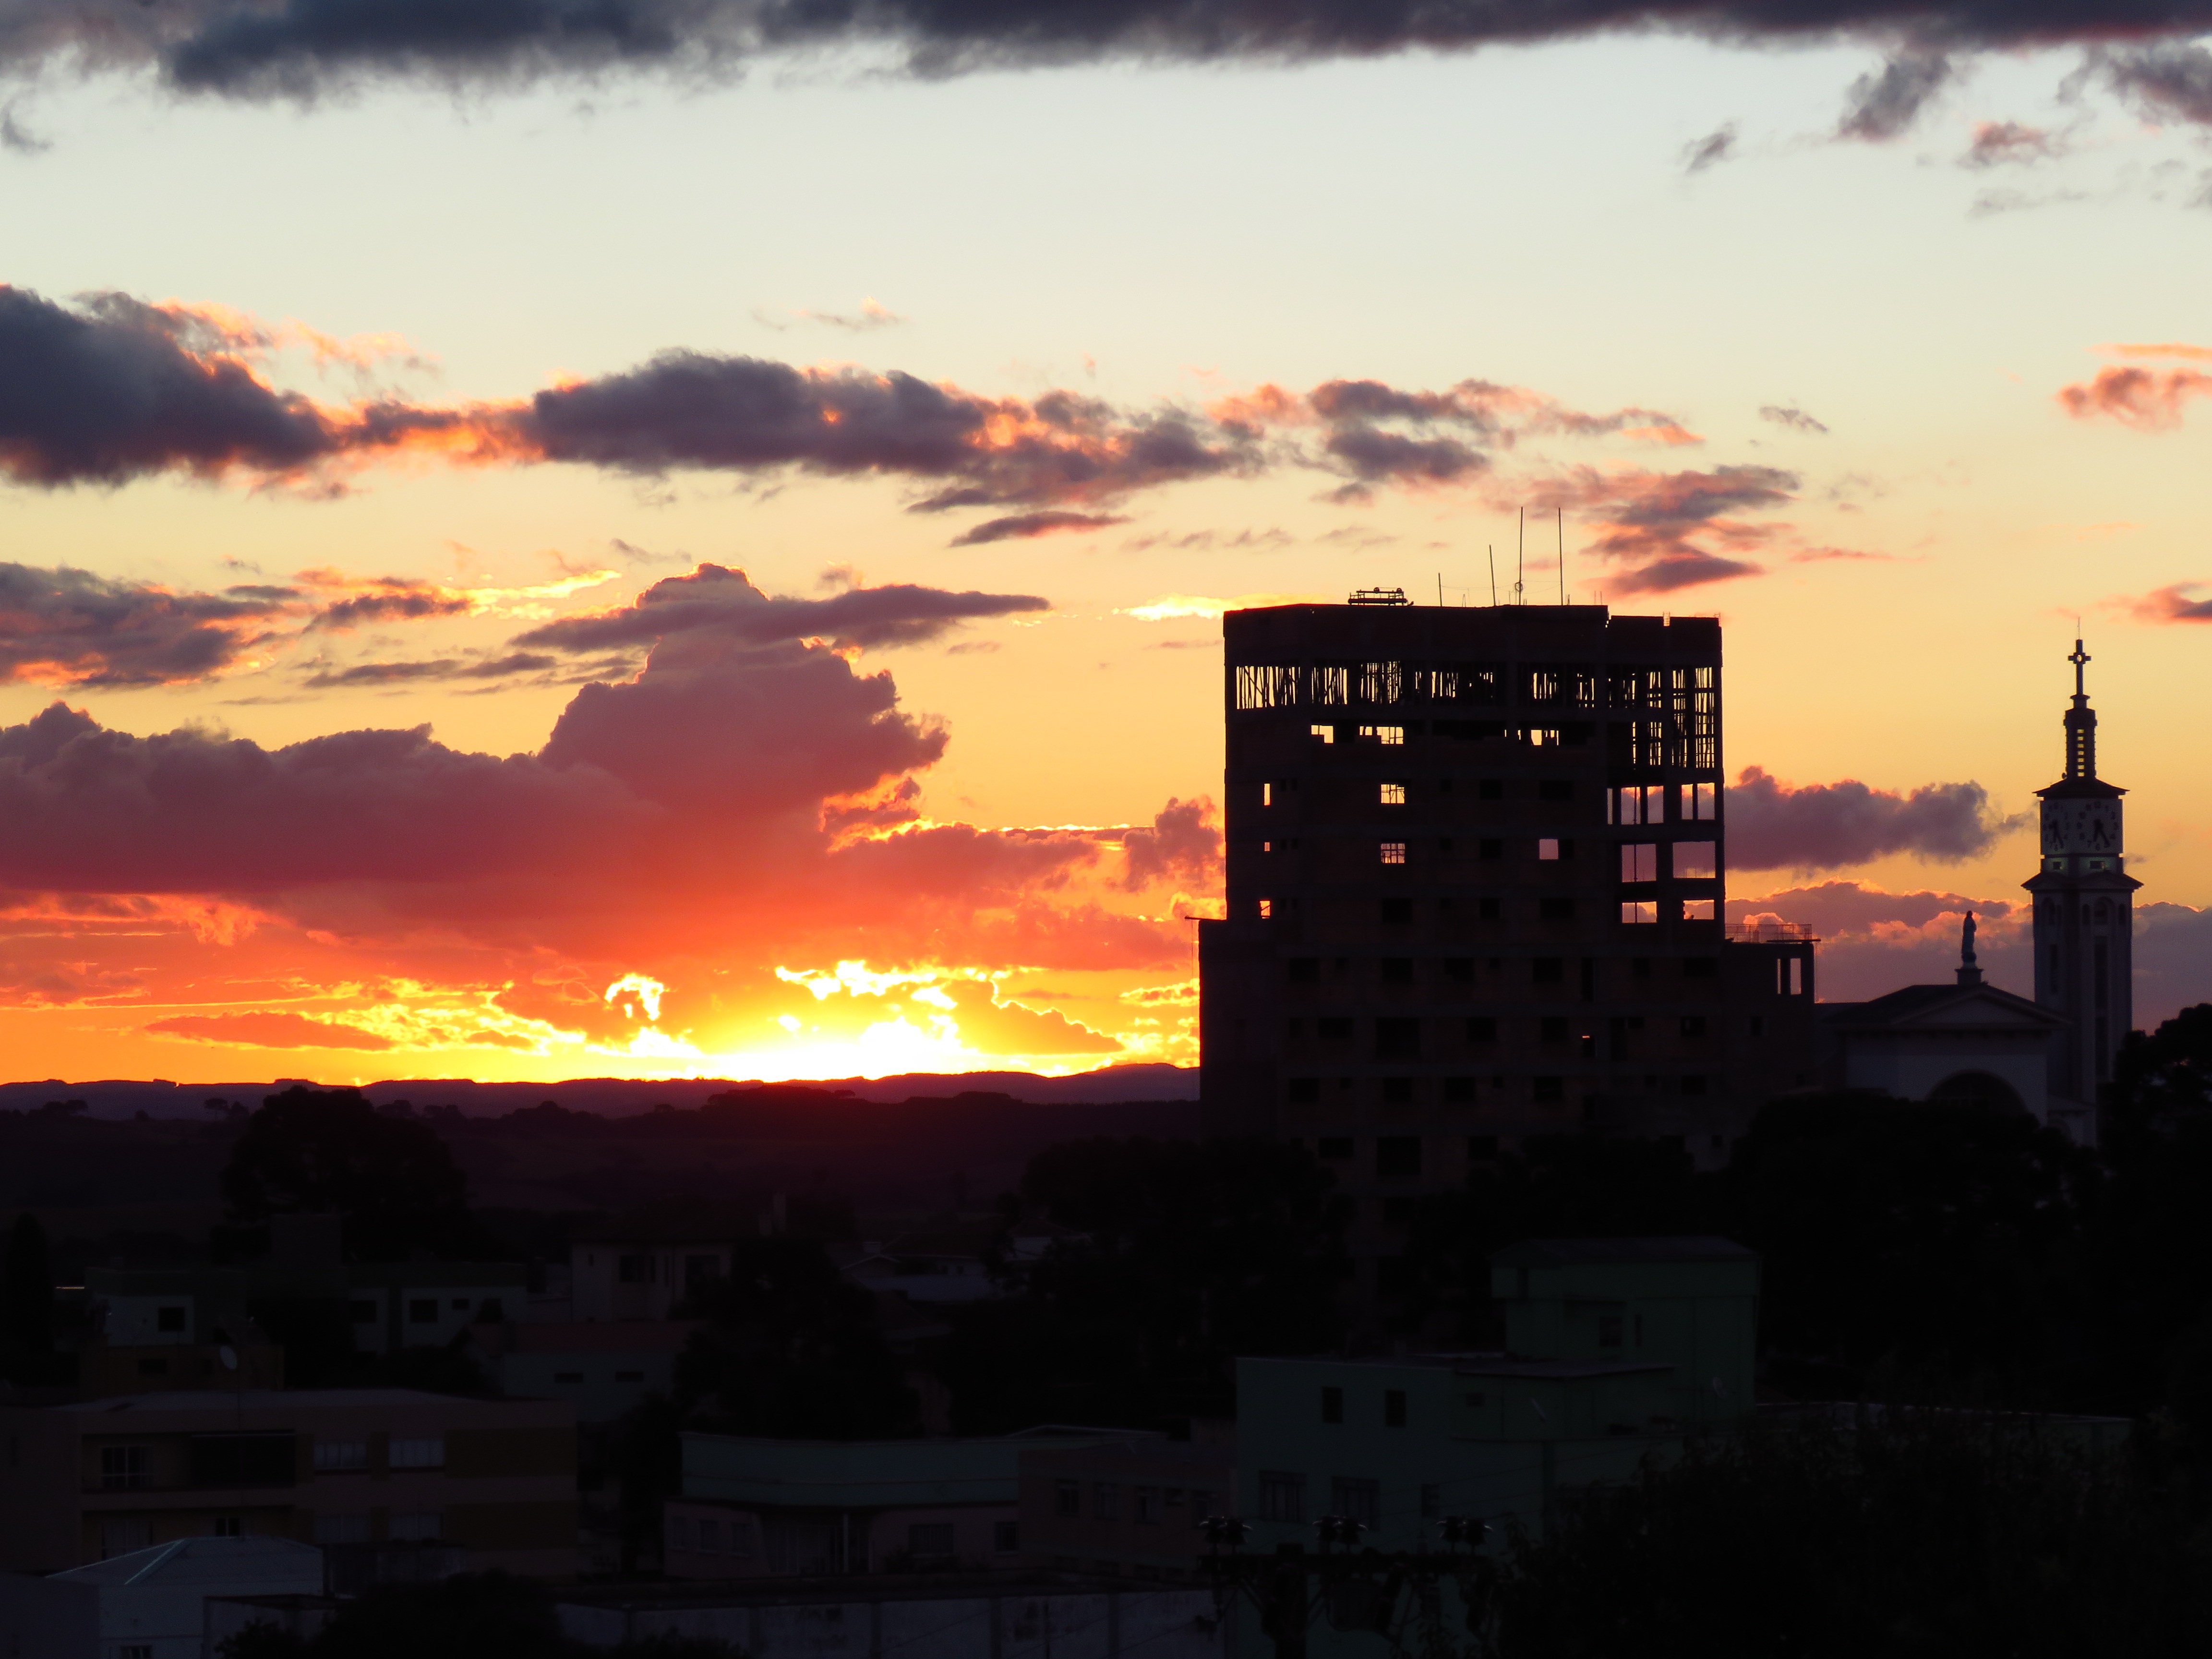
horizon, cloud, sky, sun, sunrise, sunset, skyline, sunlight, morning, building, dawn, atmosphere, dusk, evening, church, eventide, afterglow, by sunsets